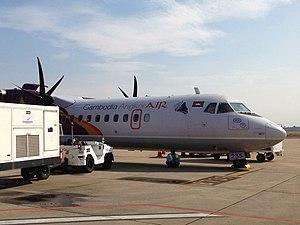
Cambodia Angkor Air est la compagnie aérienne nationale du Cambodge.